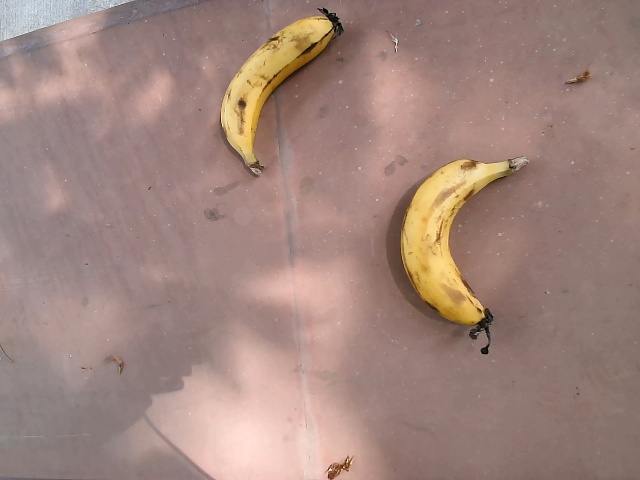
Label: Ripe_Banana